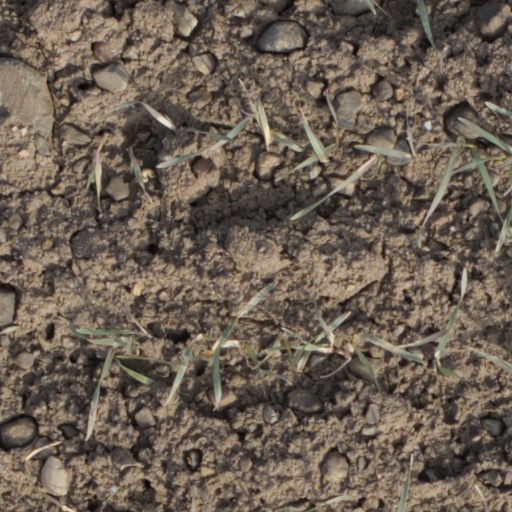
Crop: wheat